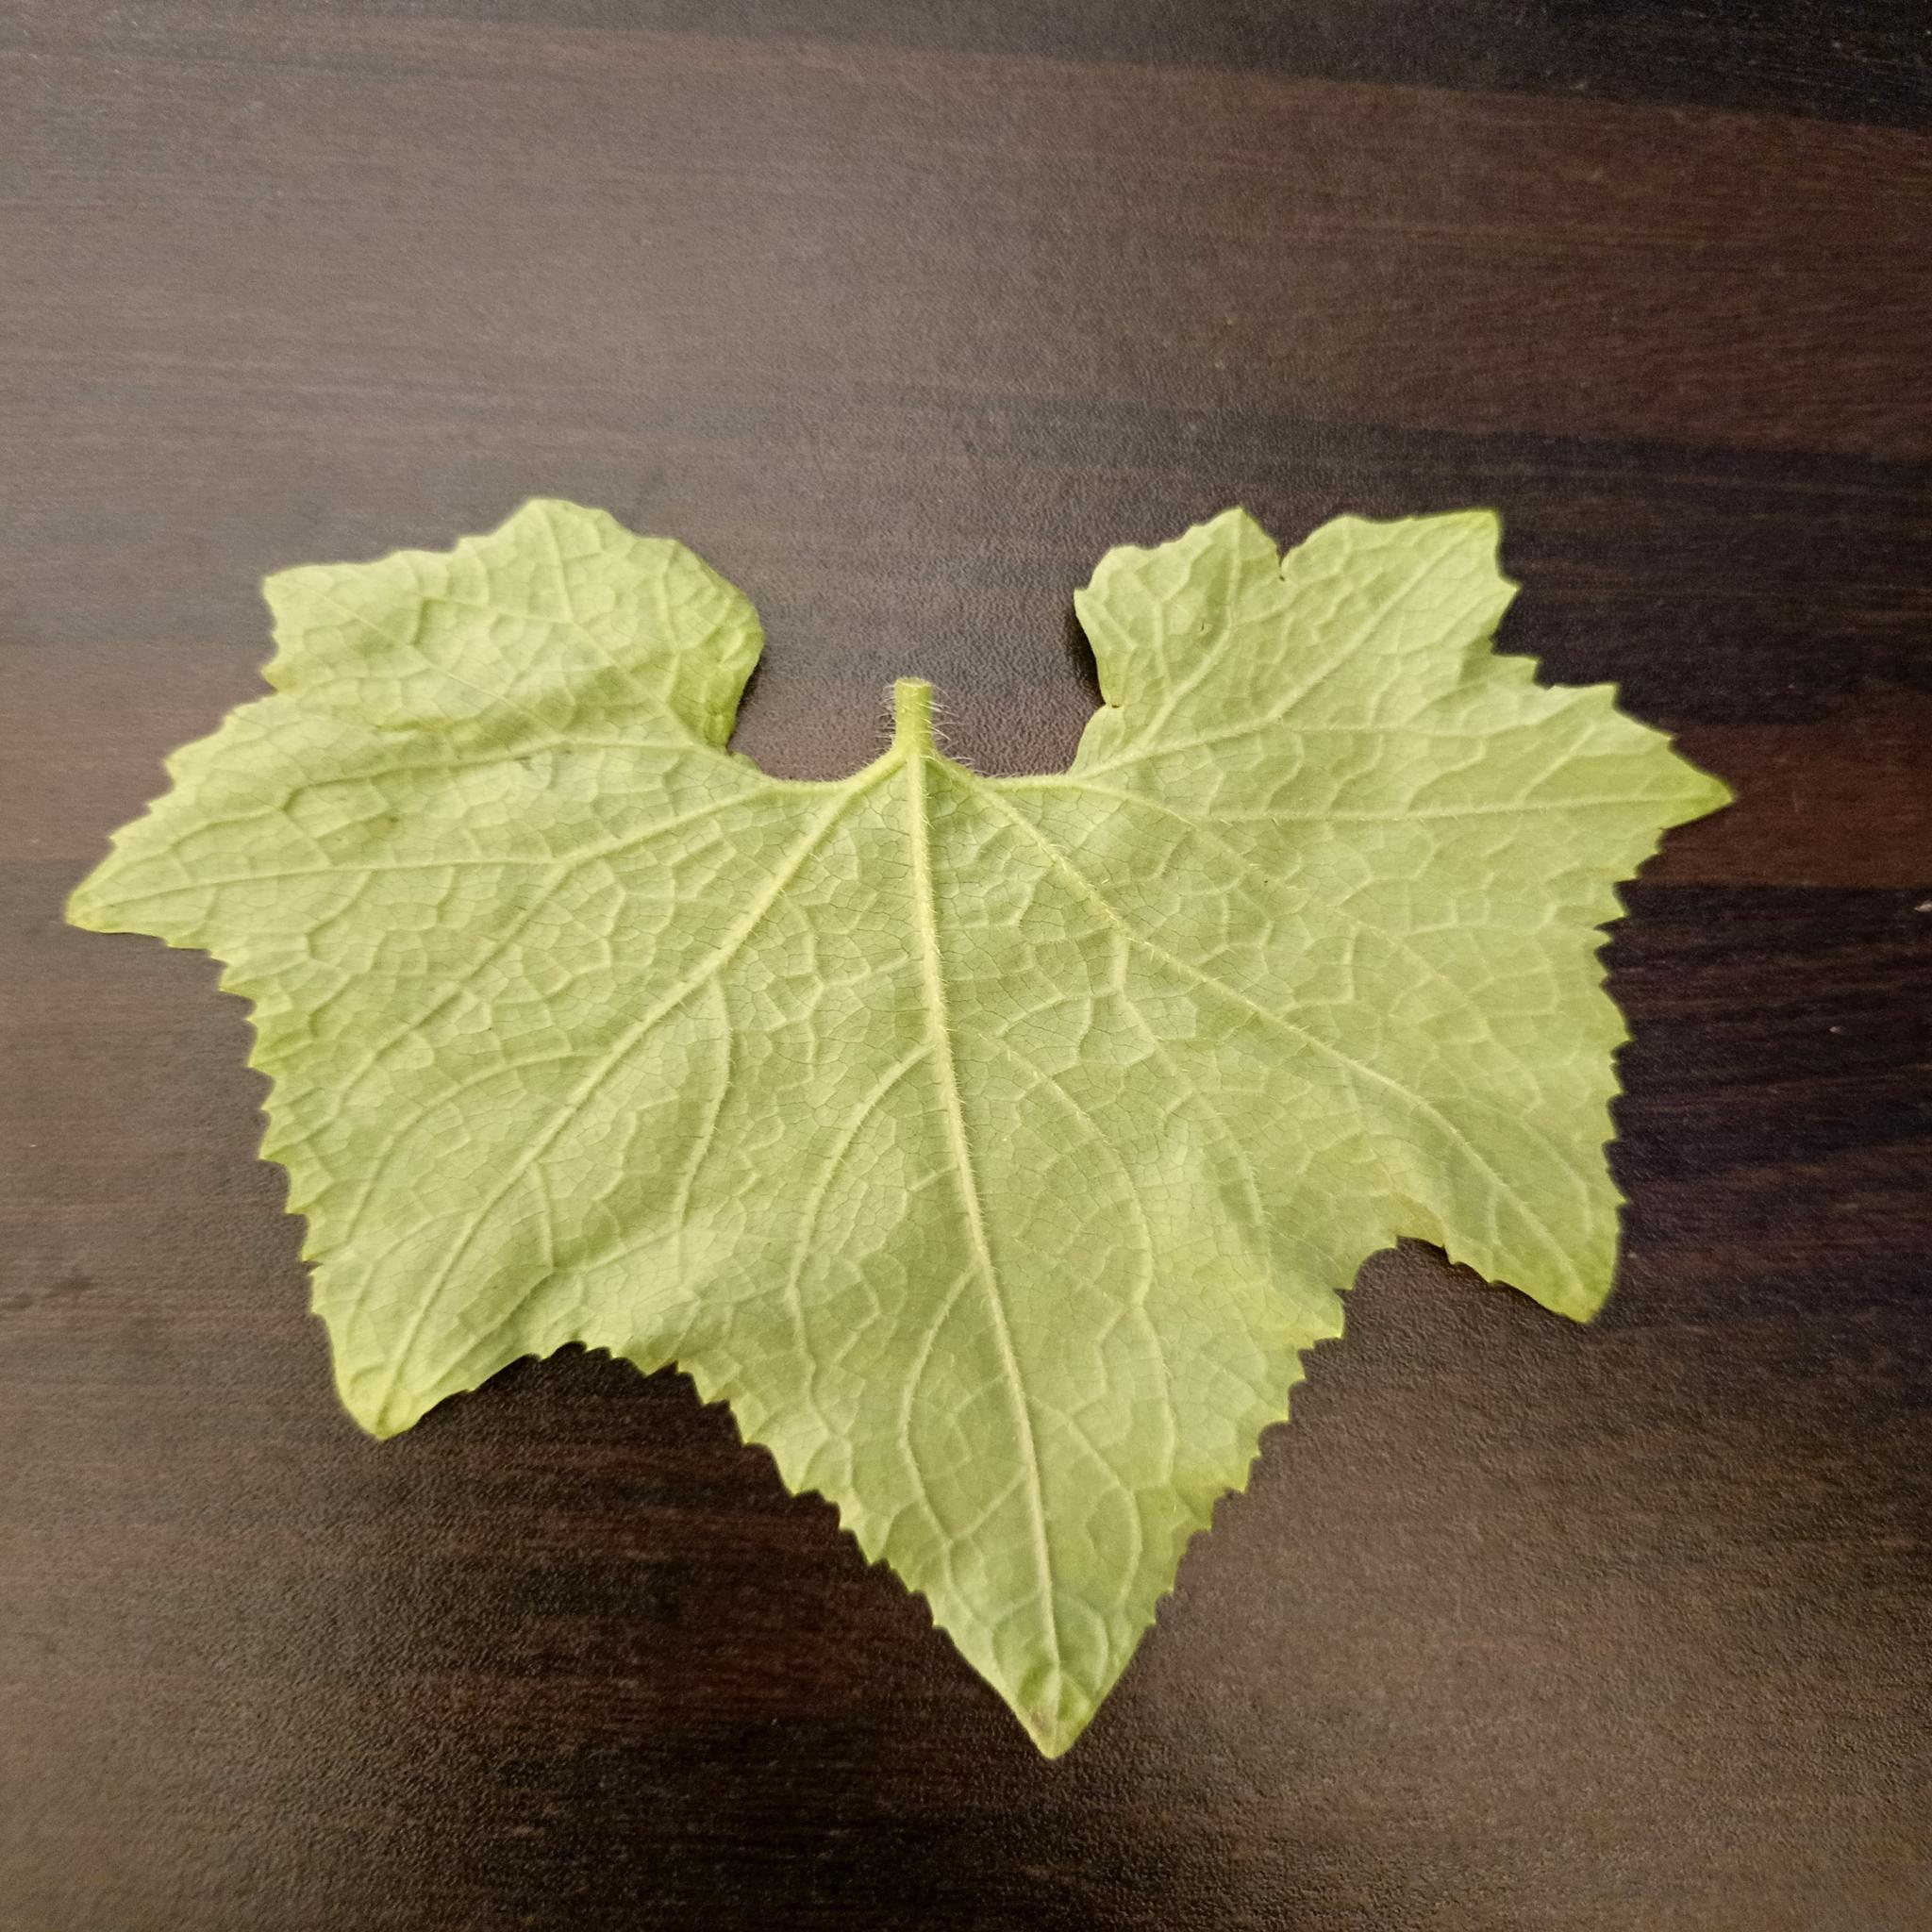
Label: Healthy